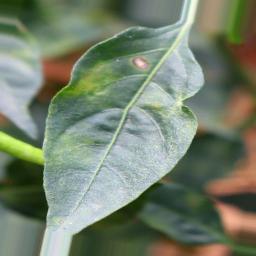
Label: cercospora